Ebenezer Eastman

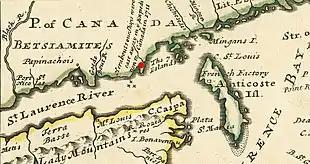
Approximate site of the disaster marked in red on a 1733 map detail

In 1711, a British fleet under Admiral Hovenden Walker arrived in Boston with the intention of attacking Quebec City. Eastman, 30 years old, had command of a company of infantry and was to follow the admiral aboard a transport. The fleet was well-supplied by the province but had difficulty securing pilots and accurate charts for navigating the waters of the lower Saint Lawrence River.